Glencoe Museum

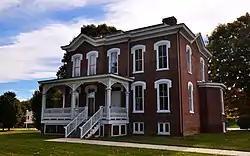
Glencoe, October 2013

Glencoe Museum is located in a Victorian house in west downtown Radford, Virginia. The house was built in the 1870s in the 19th century Victorian style, specifically Second Empire, and was the home of Confederate Brigadier General Gabriel C. Wharton. It is a large, two-story, five-bay, brick dwelling, and originally had quite extensive grounds. The original house had a barn, chicken coop, smoke house, and an ice house.